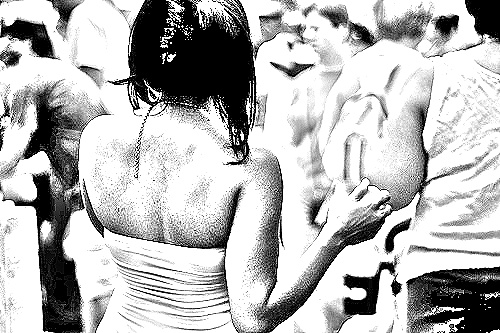
Portrait style: Sketch Portrait